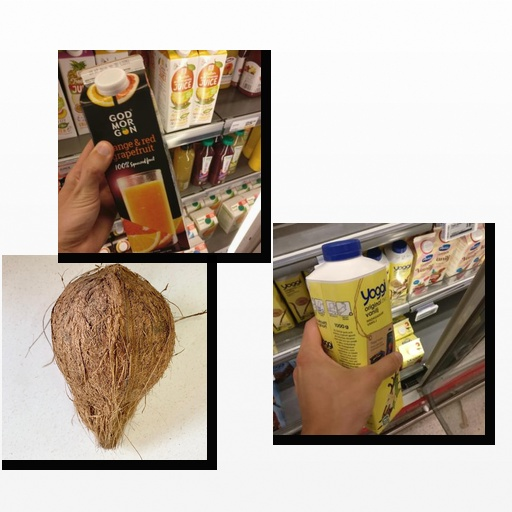
Food items: coconut, orange_red_grapefruit_juice, vanilla_yogurt